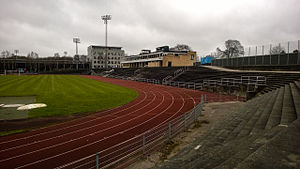
Vejle Atletikstadion
Vejle Atletikstadion
Vejle Atletikstadion ligger i Nørreskoven ved Vejle, og fungerer som atletikstadion, træningsbane for Vejle Boldklub og hjemmebane for Triangle Razorbacks der spiller amerikansk fodbold.